Heidrun Bluhm

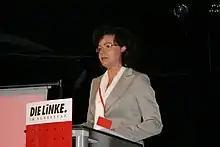

Heidrun Bluhm (born 18 January 1958 in Schwerin, Mecklenburg-Vorpommern) is a German politician and member of "Die Linke."